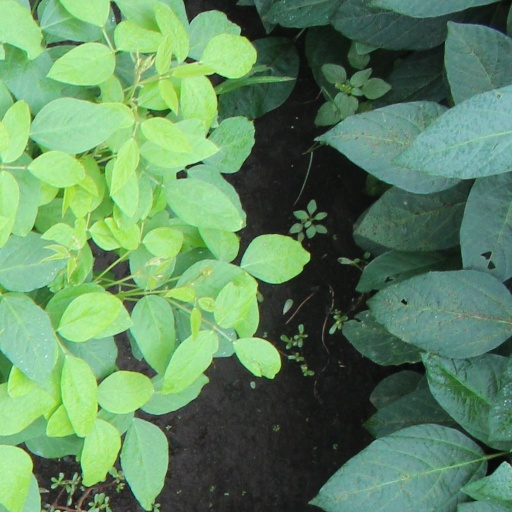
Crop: soybean